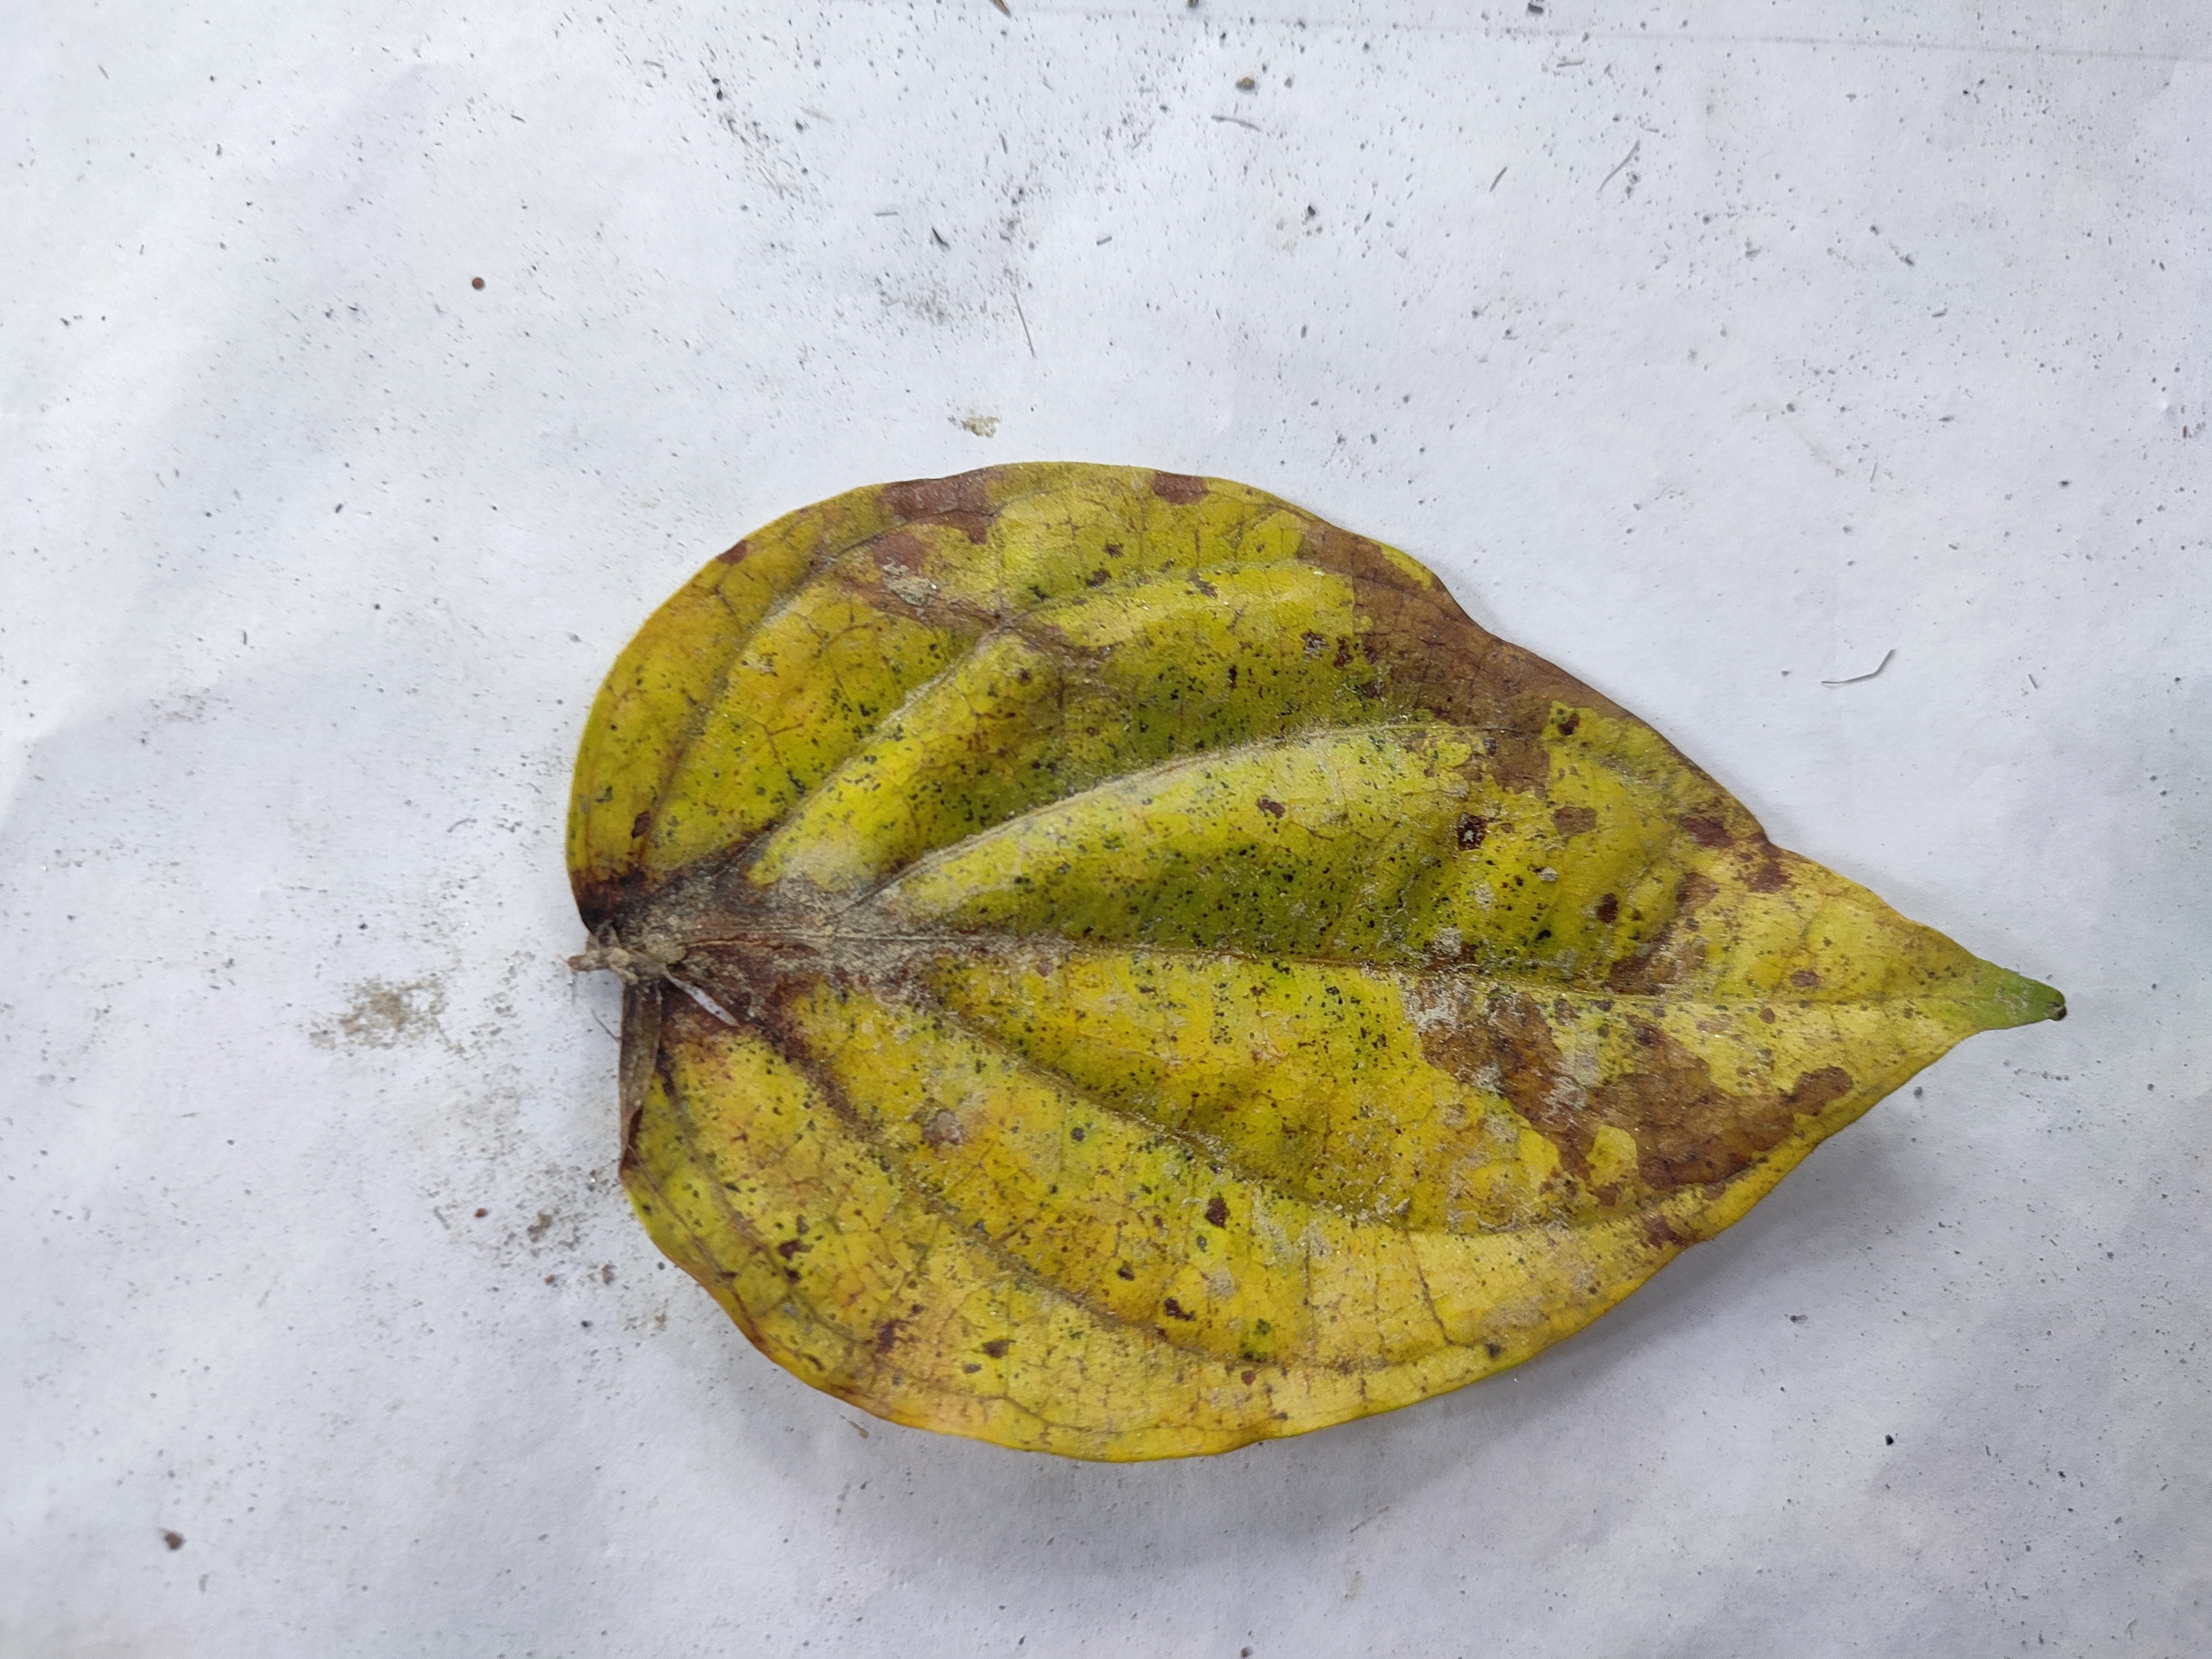
Label: Dried_Leaf